HMS Cadmus (1856)

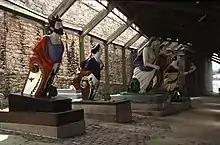
figurehead of "Cadmus" (far left) at Devonport Dockyard

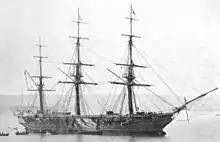
HMS Cadmus circa 1860's

HMS "Cadmus" was a wooden screw corvette launched on 20 May 1856 at Chatham Dockyard. On 4 January 1865, she ran aground at Chatham, Kent. She was refloated. "Cadmus" struck rocks at Salcombe on 5 June 1869 and was severely damaged. She was consequently beached. She was taken in to Plymouth the next day. She was broken up in 1879 at Devonport.